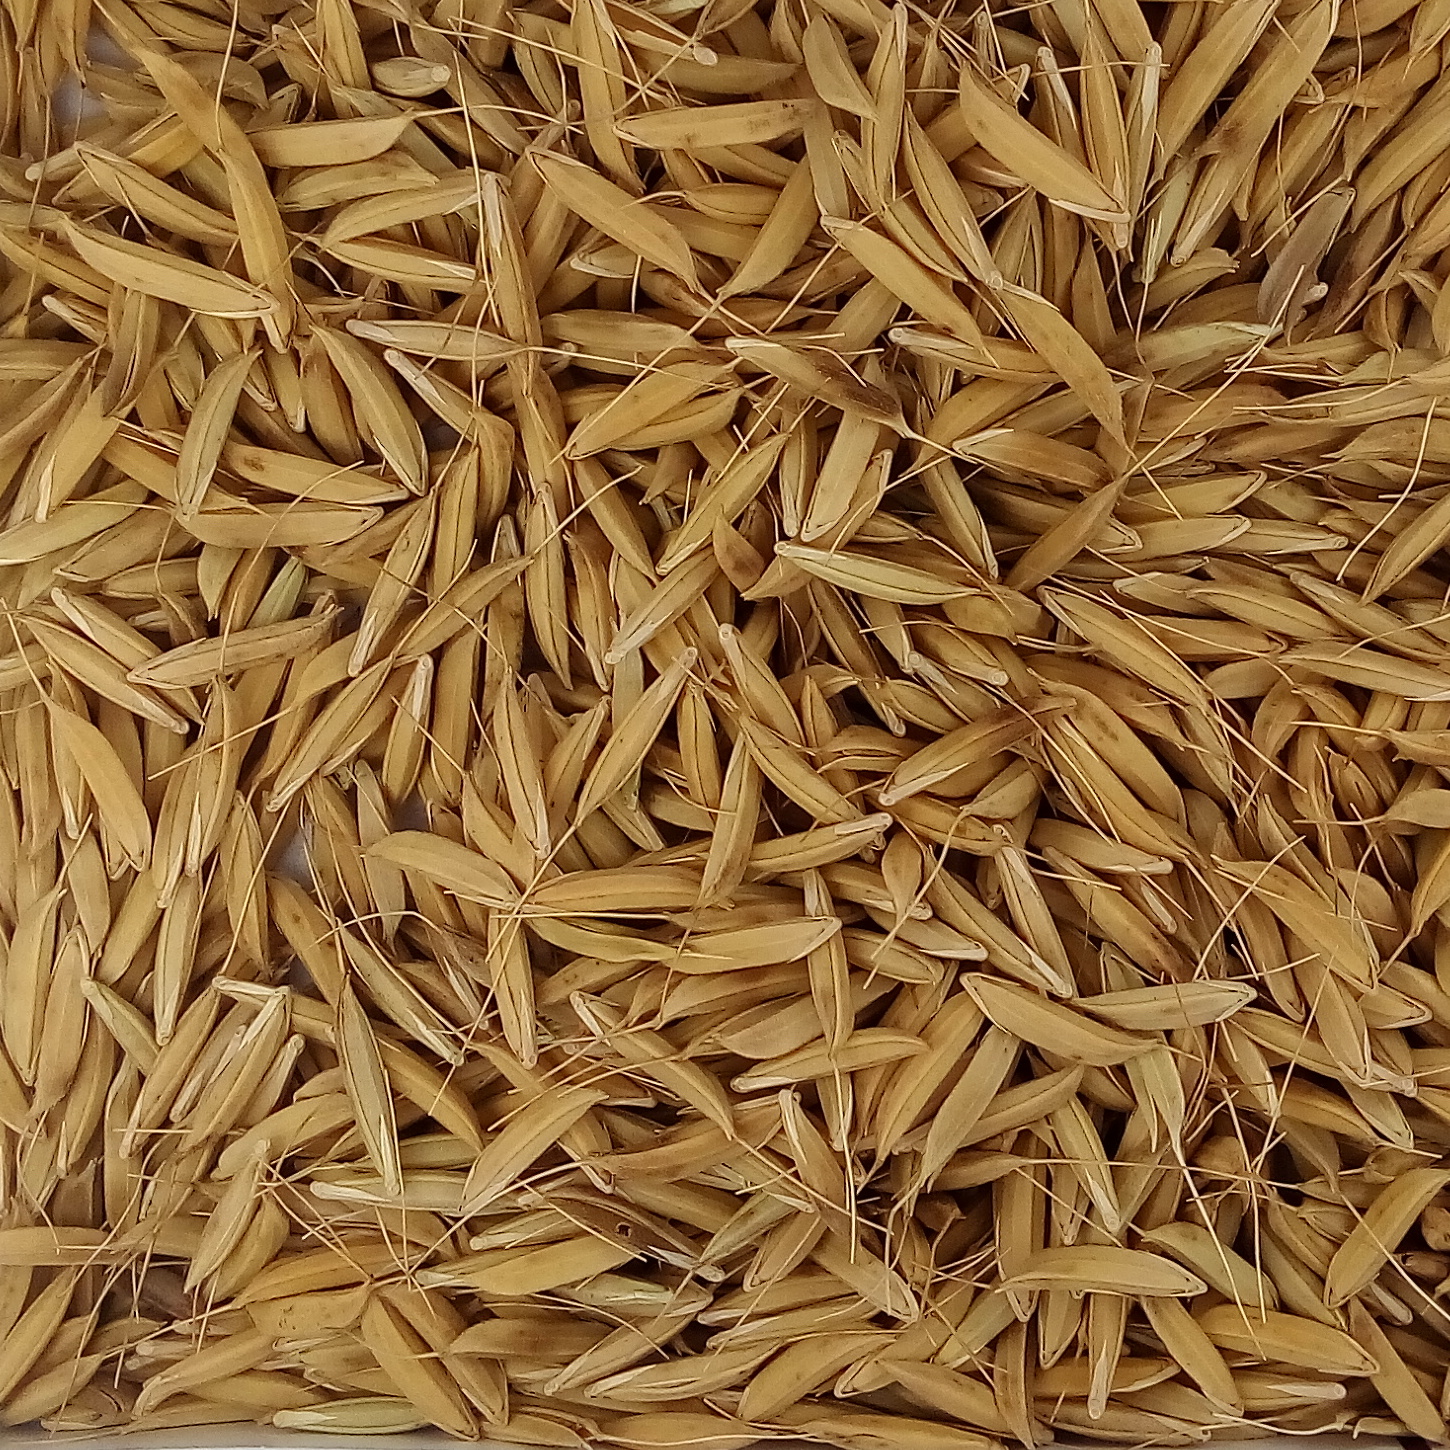
Rice seed variety: CSR_30